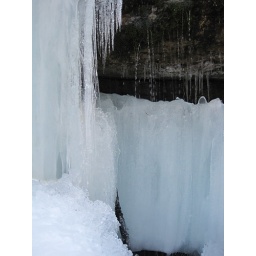
Maligne Canyon Walking on a frozen river in a deep canyon to see frozen water falls!